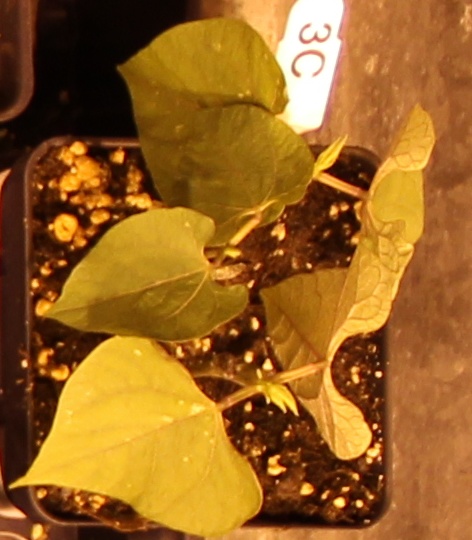
Label: Blackbean